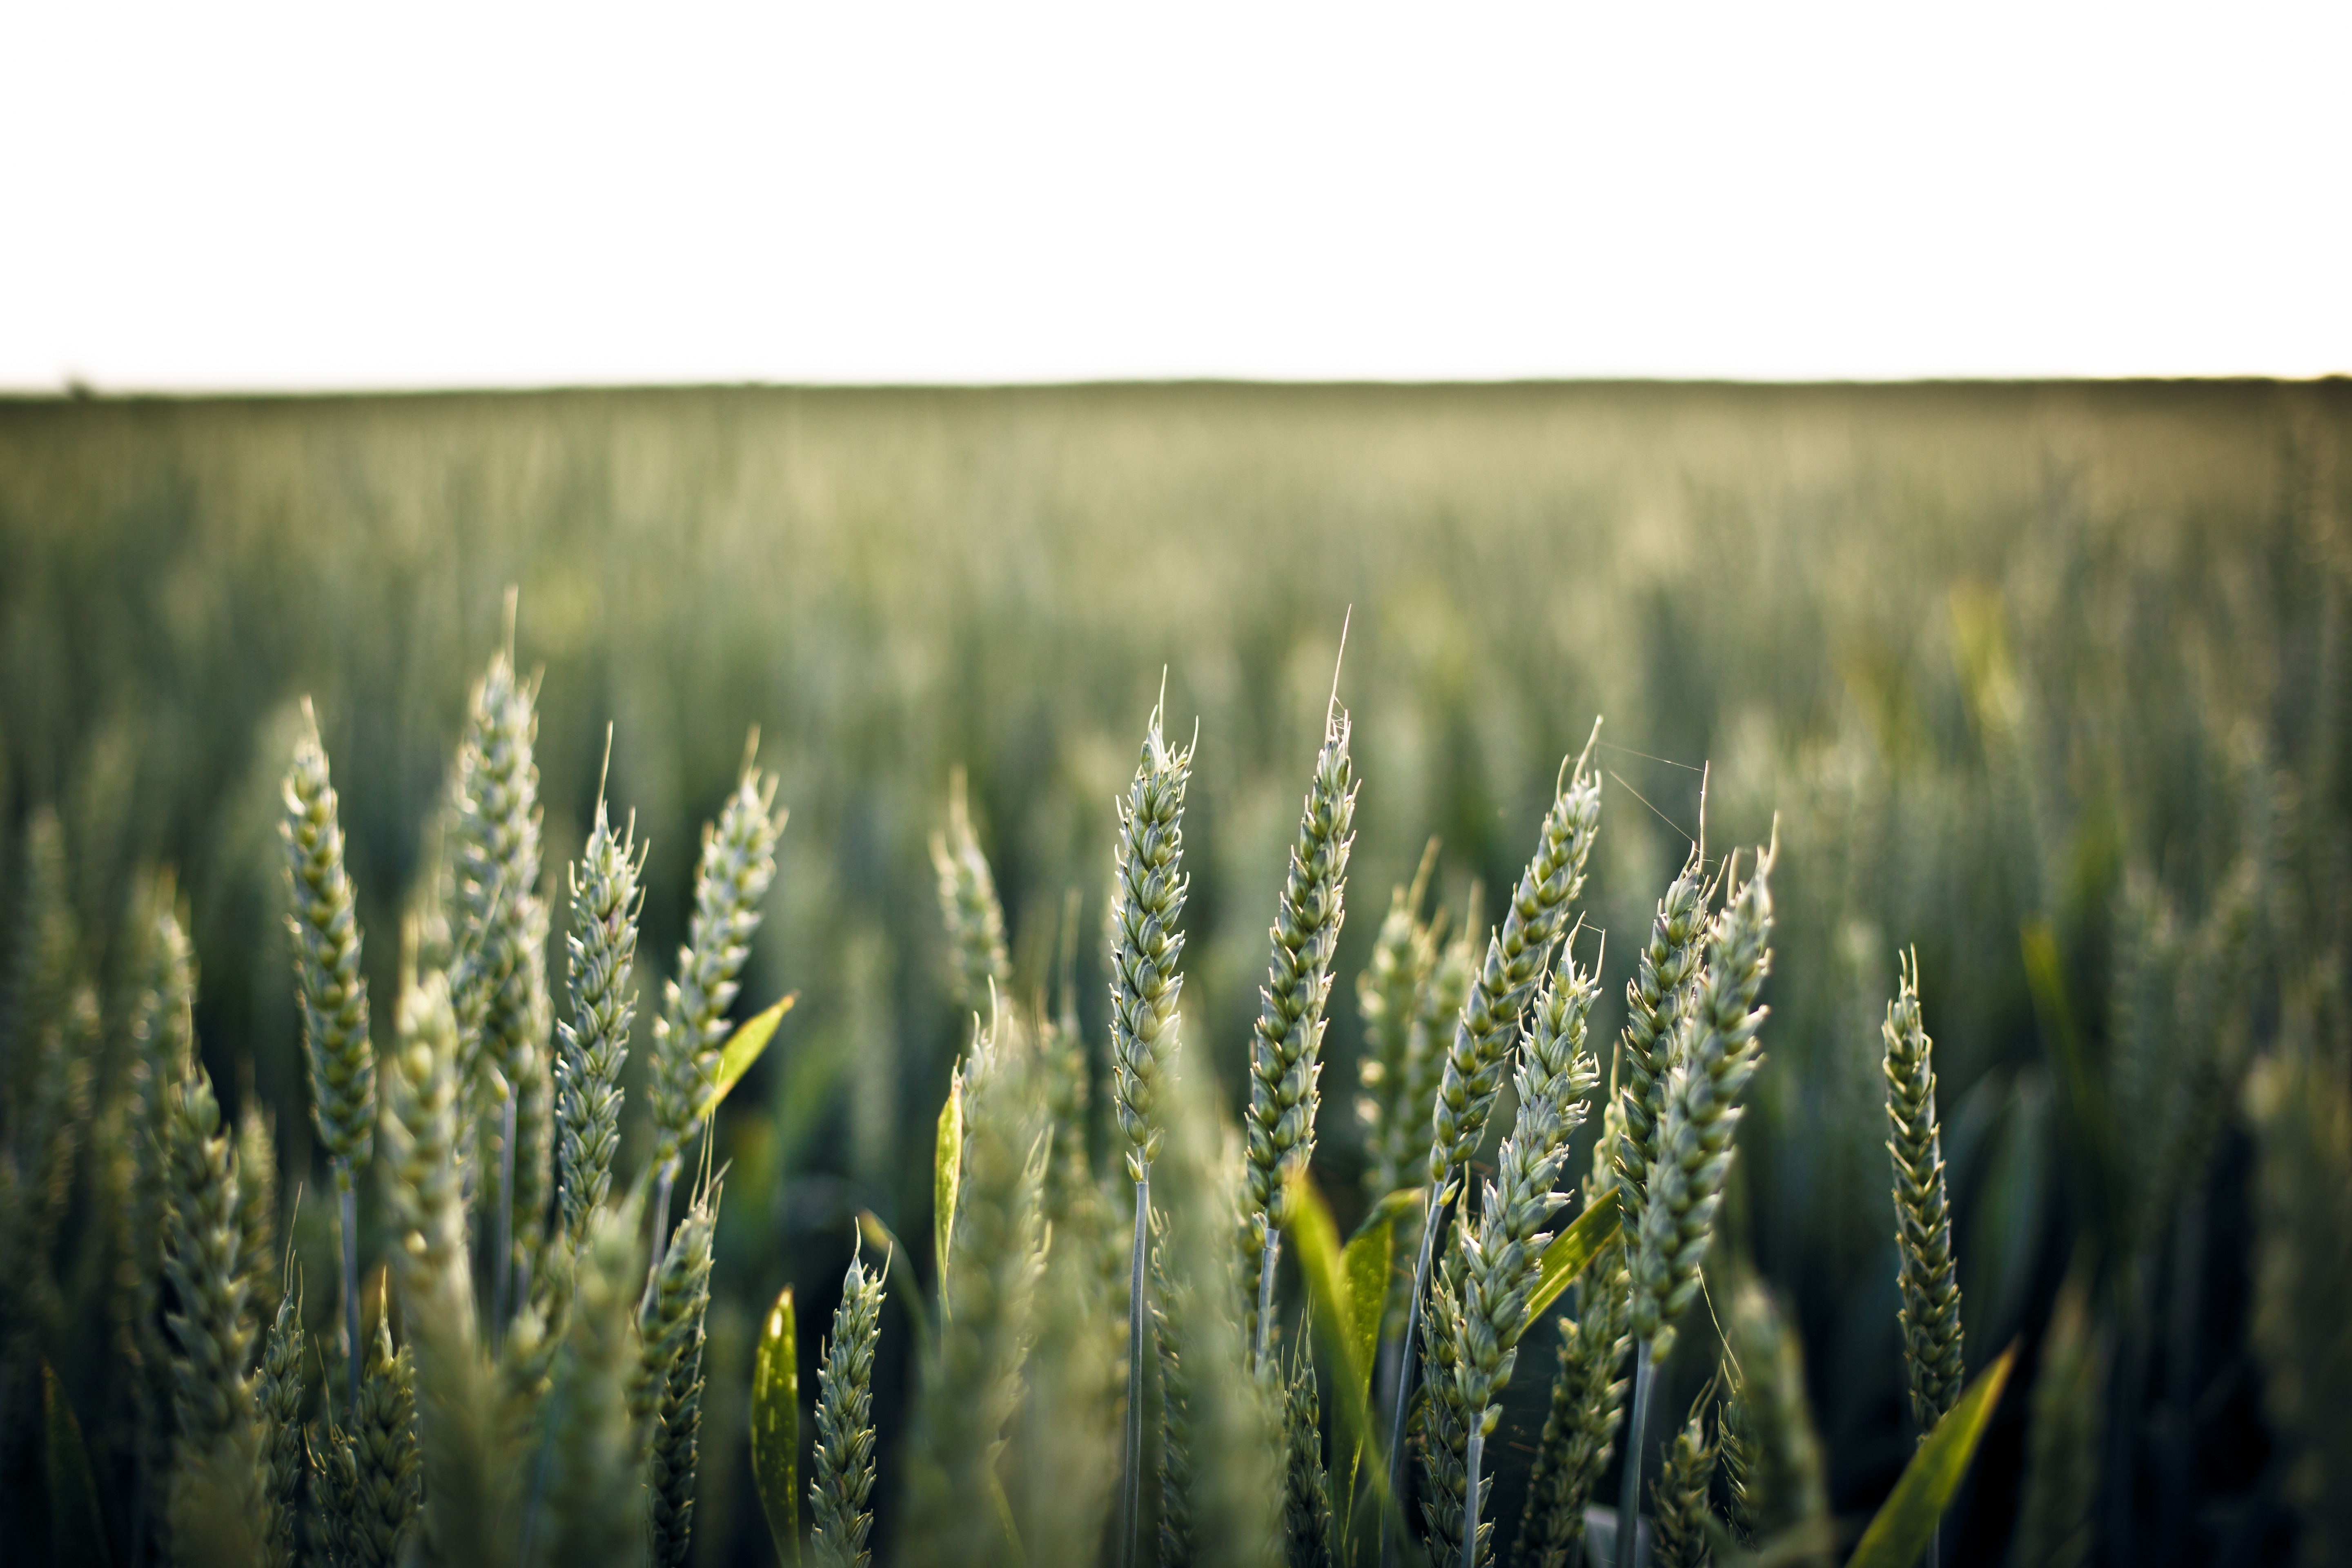
grass, plant, field, farm, meadow, barley, wheat, grain, prairie, countryside, sunlight, leaf, flower, green, harvest, crop, agriculture, flora, cereal, wildflower, wheat field, fields, grassland, flowering plant, grass family, plant stem, land plant